2011 OPERA faster-than-light neutrino anomaly

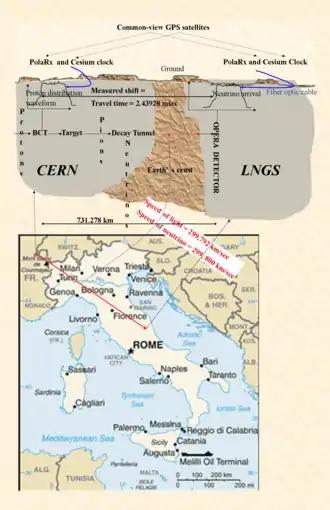
Fig. 1 What OPERA saw. Leftmost is the proton beam from the CERN SPS accelerator. It passes the beam current transformer (BCT), hits the target, creating first, pions and then, somewhere in the decay tunnel, neutrinos. The red lines are the CERN Neutrinos to Gran Sasso (CNGS) beam to the LNGS lab where the OPERA detector is. The proton beam is timed at the BCT. The left waveform is the measured distribution of protons, and the right that of the detected OPERA neutrinos. The shift is the neutrino travel time. Distance traveled is roughly 731 km. At the top are the GPS satellites providing a common clock to both sites, making time comparison possible. Only the PolaRx GPS receiver is above-ground, and fiber cables bring the time underground.

In 2011, the Oscillation Project with Emulsion-tRacking Apparatus (OPERA) experiment mistakenly observed neutrinos appearing to travel faster than light. Even before the source of the error was discovered, the result was considered anomalous because speeds higher than that of light in vacuum are generally thought to violate special relativity, a cornerstone of the modern understanding of physics for over a century.